Nicolás Massú

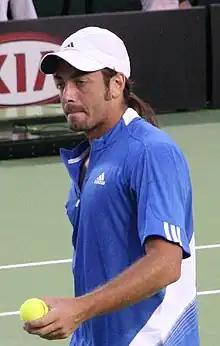
Massú at the Australian Open in 2007

Nicolás Alejandro Massú Fried (born 10 October 1979), nicknamed "El Vampiro" (Spanish, 'the vampire'), is a Chilean tennis coach and a former professional player. A former world No. 9 in singles, he won the singles and doubles gold medals at the 2004 Athens Olympics. He is the only man to have won both gold medals at the same Games since the re-introduction of Olympic tennis in 1988, and they were the first two Chile's Olympic gold medals. Massú also reached the final of the 2003 Madrid Masters and won six singles titles. He was the coach of 2020 US Open champion and former world No. 3 Dominic Thiem from 2019 to 2023. He is currently the coach of Hubert Hurkacz.